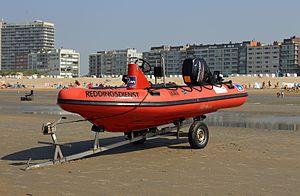
Oostduinkerke (commune de Koksijde, Belgique)
L'« Intercommunale Kustreddingsdienst van West-Vlaanderen », souvent désignée par ses initiales en néerlandais qui sont « IKWV », est une intercommunale belge de la province de Flandre-Occidentale, ayant pour objectif d'assurer la surveillance des plages et le sauvetage des baigneurs se trouvant sur le littoral belge.